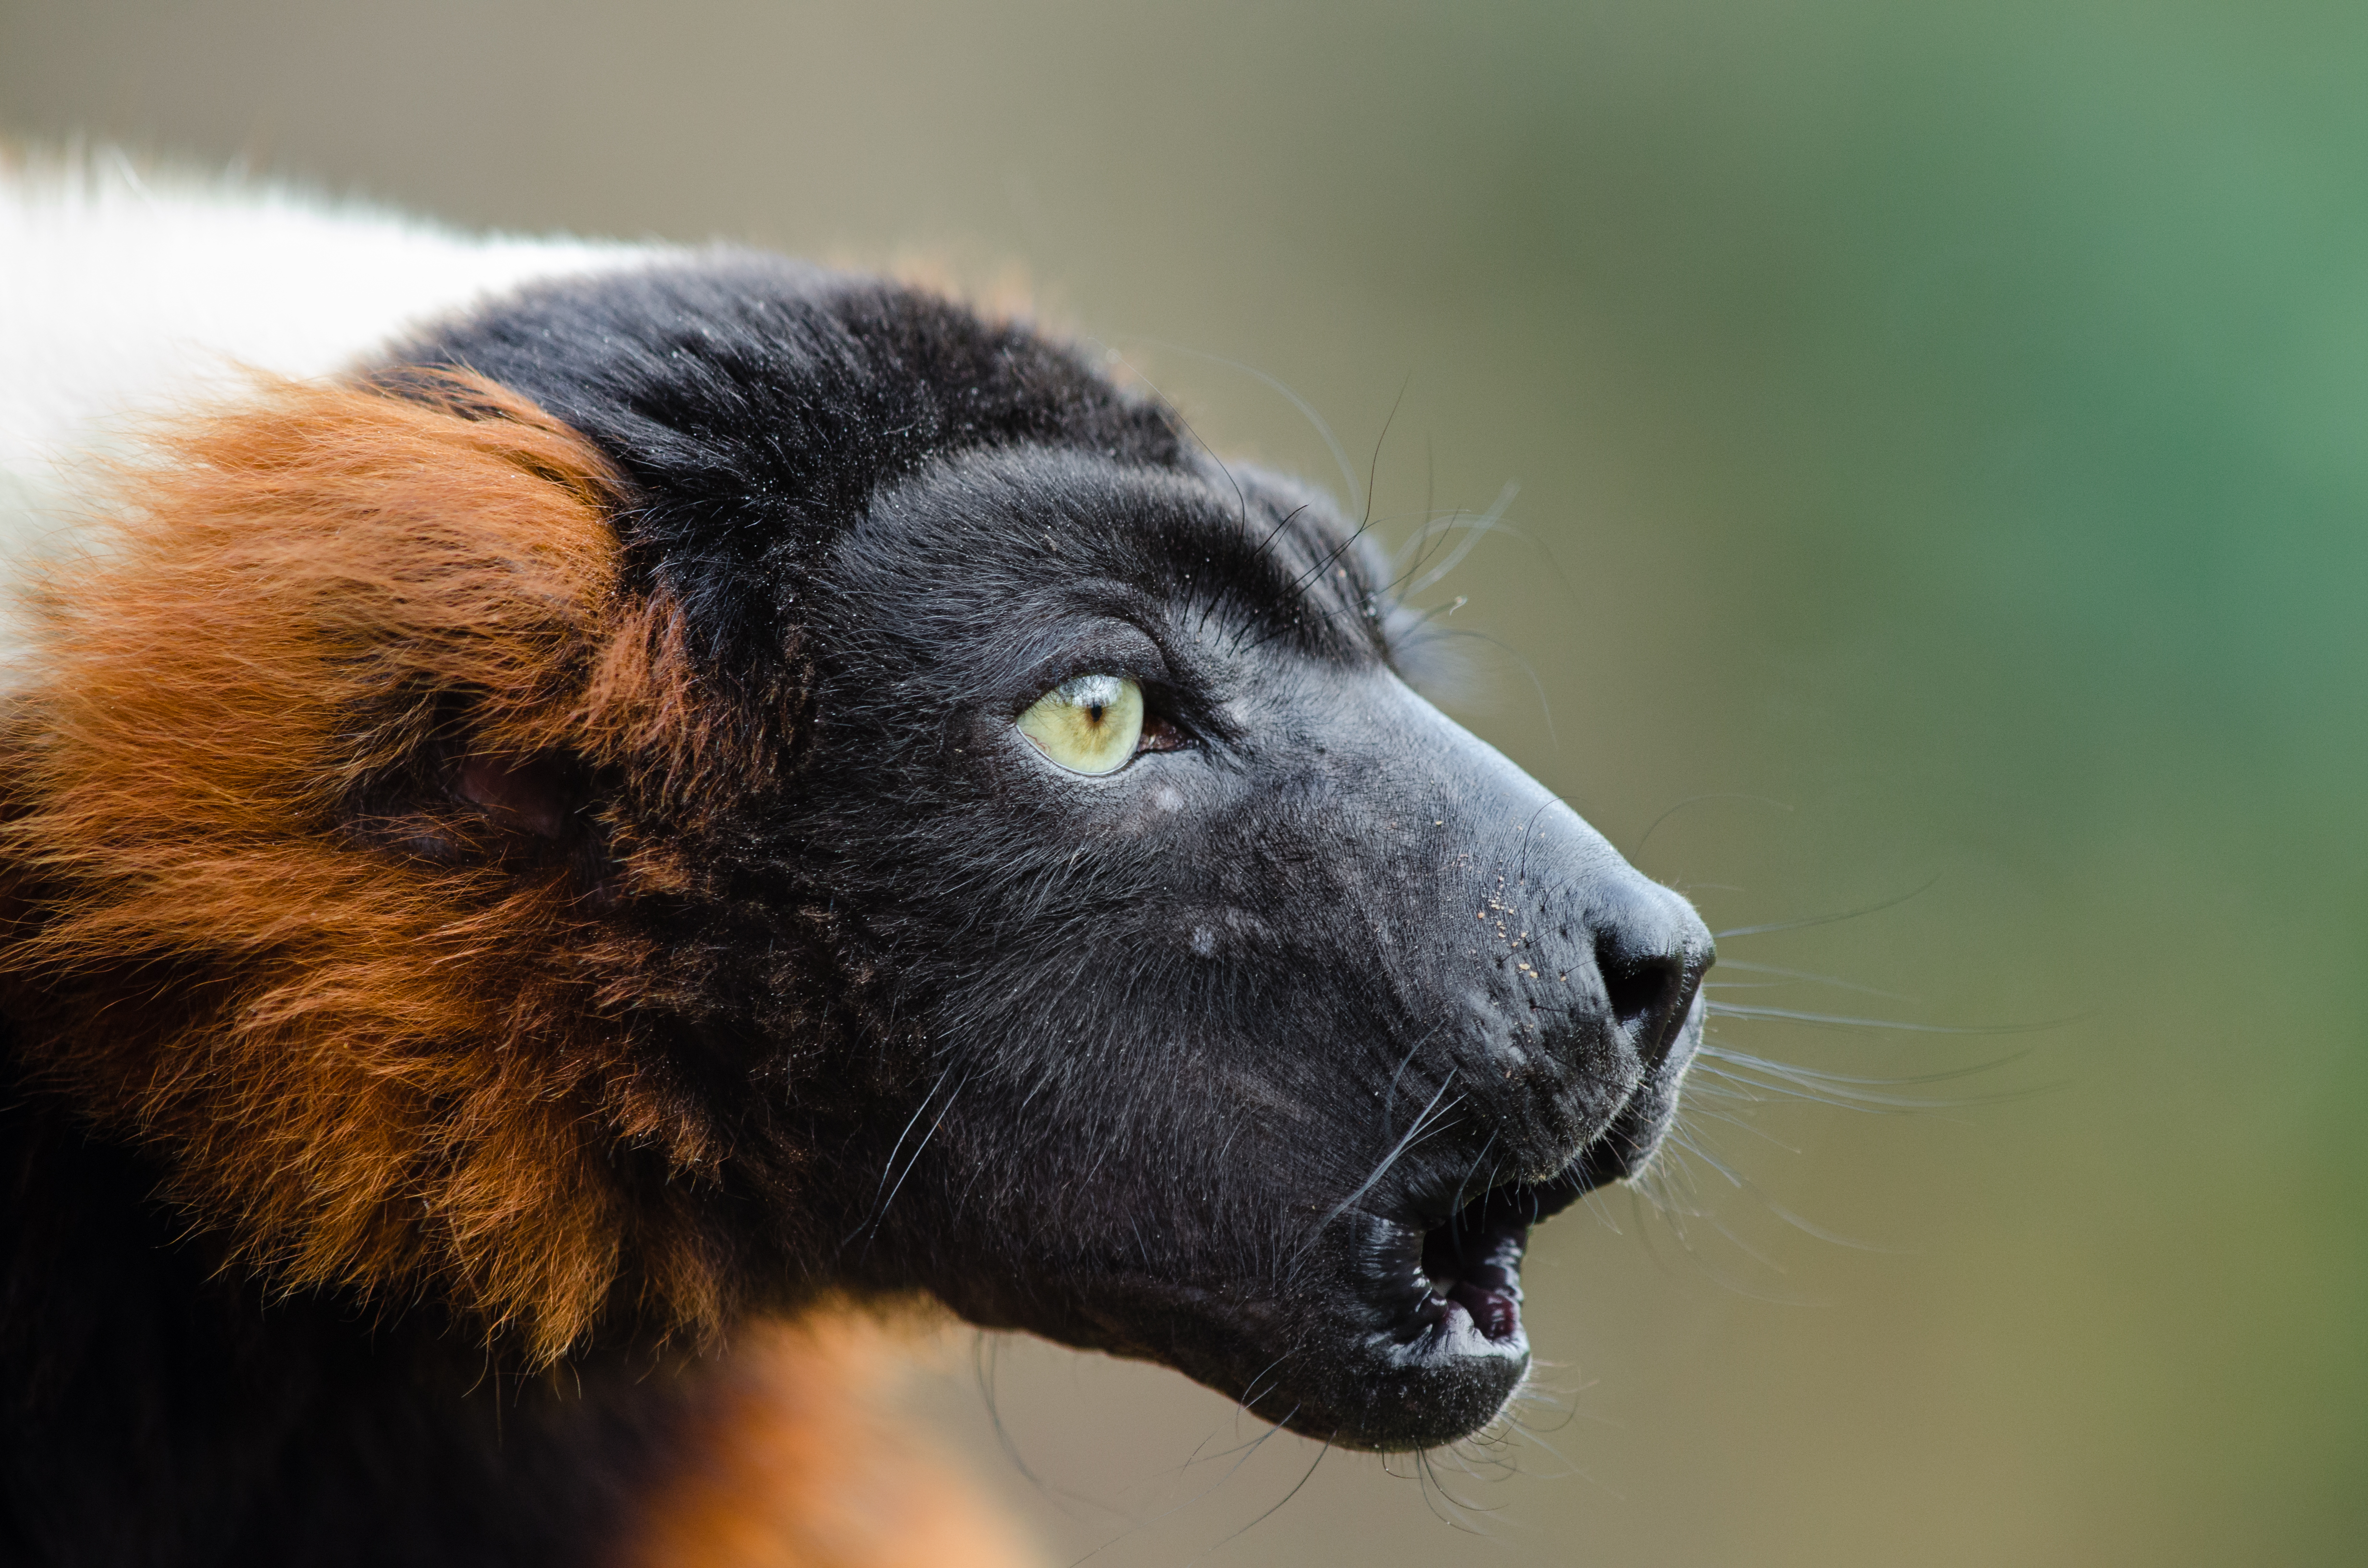
bokeh, feet, cute, wildlife, zoo, red, mammal, nikon, fauna, primate, close up, nose, eyes, whiskers, hands, madagascar, vertebrate, zoom, germany, deutschland, augen, adorable, lemur, d7000, roter, niedlich, tierpark, madagaskar, ruffed, vari, lemuren, gelsenkirchen, erlebniswelt, fuse, h nde, old world monkey